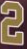
Number: 2